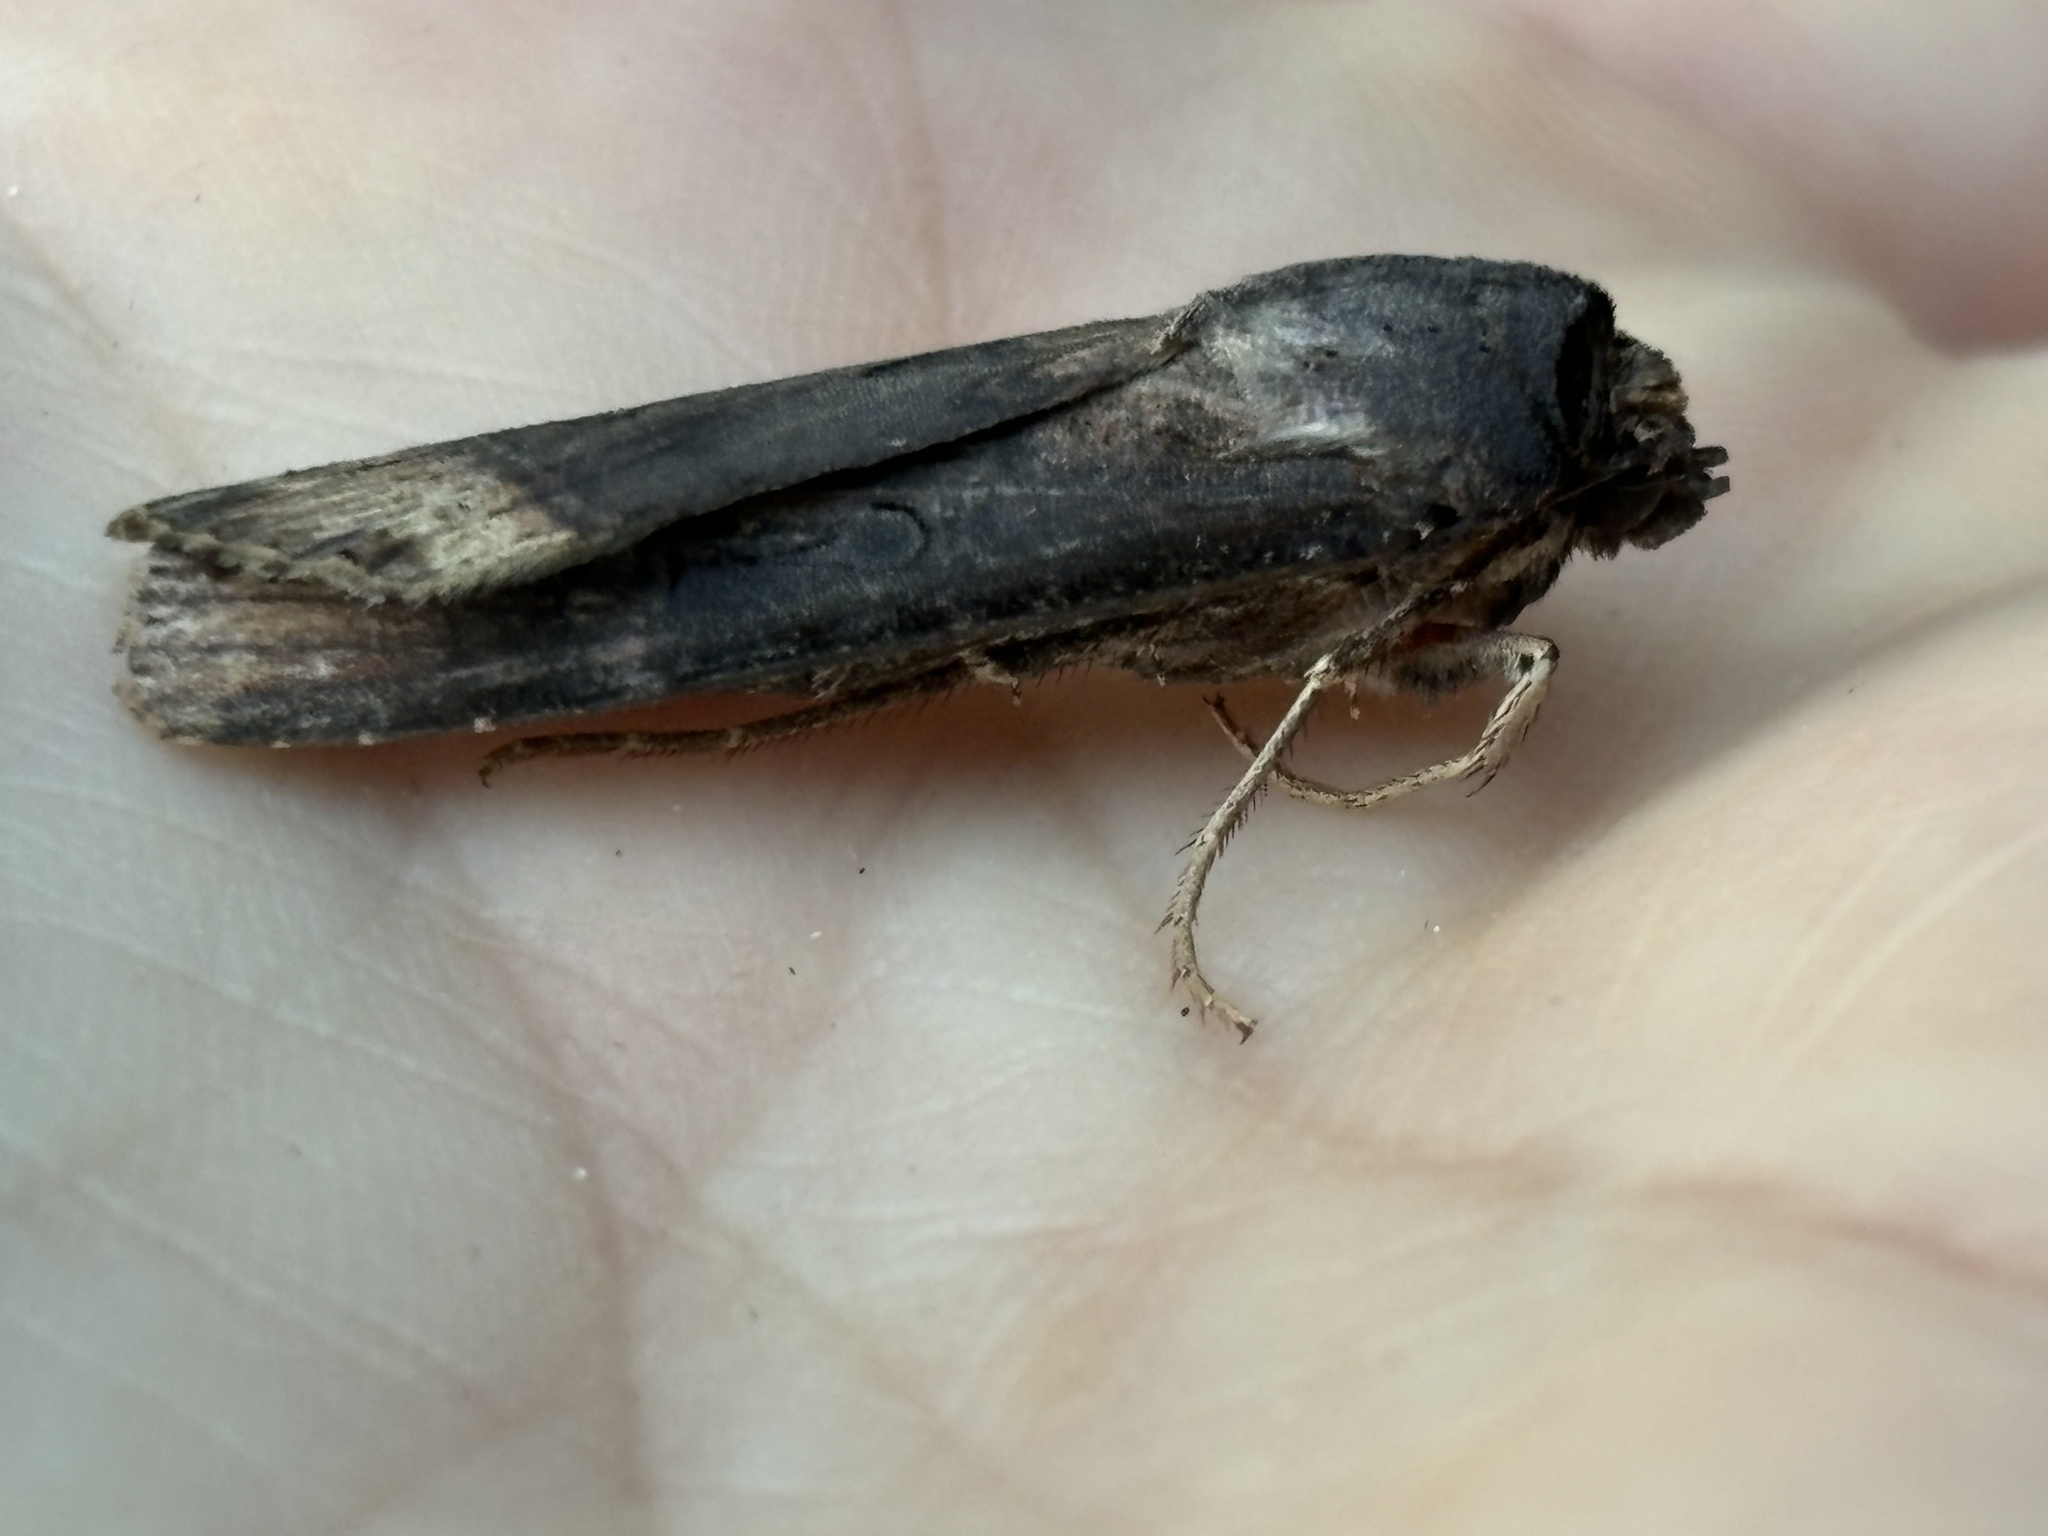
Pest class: cutworms